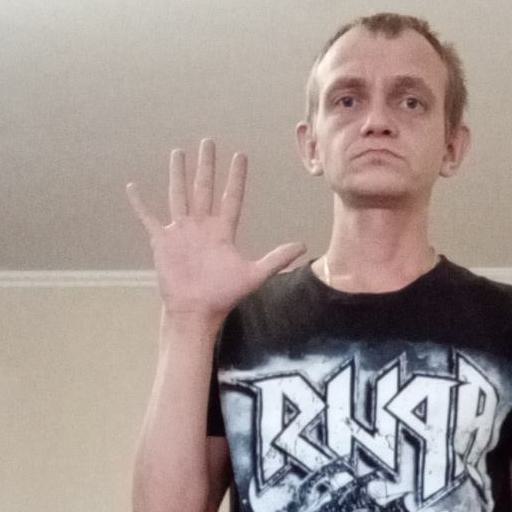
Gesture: palm